Persecution of pagans in the late Roman Empire

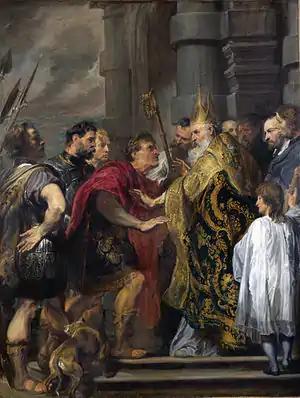
"Saint Ambrose and Emperor Theodosius", Anthony van Dyck.

Using the same vocabulary of restoration he had used for Aelia Capitolina, Constantine acquired sites of Christian significance in the Holy Land for the purpose of constructing churches, destroying the temples in those places. For example, Constantine destroyed the Temple of Aphrodite in Lebanon.